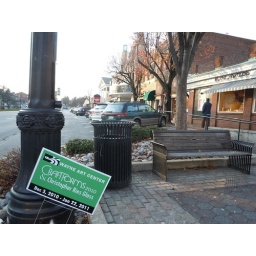
I saw this sign on the street corner in Wayne's shopping district and thought, &amp;quot;Oh, I'm in that show!&amp;quot;